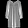
Label: Shirt